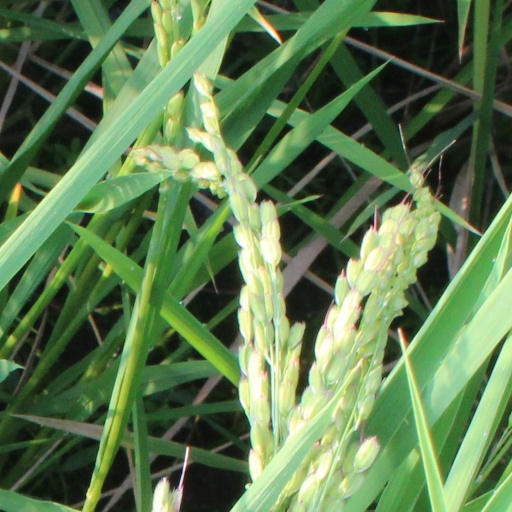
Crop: rice